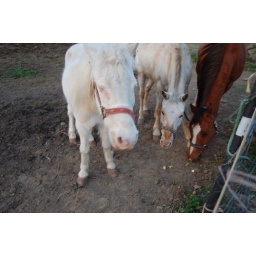
Poor guys, trying to find grass in this dirty dry yard